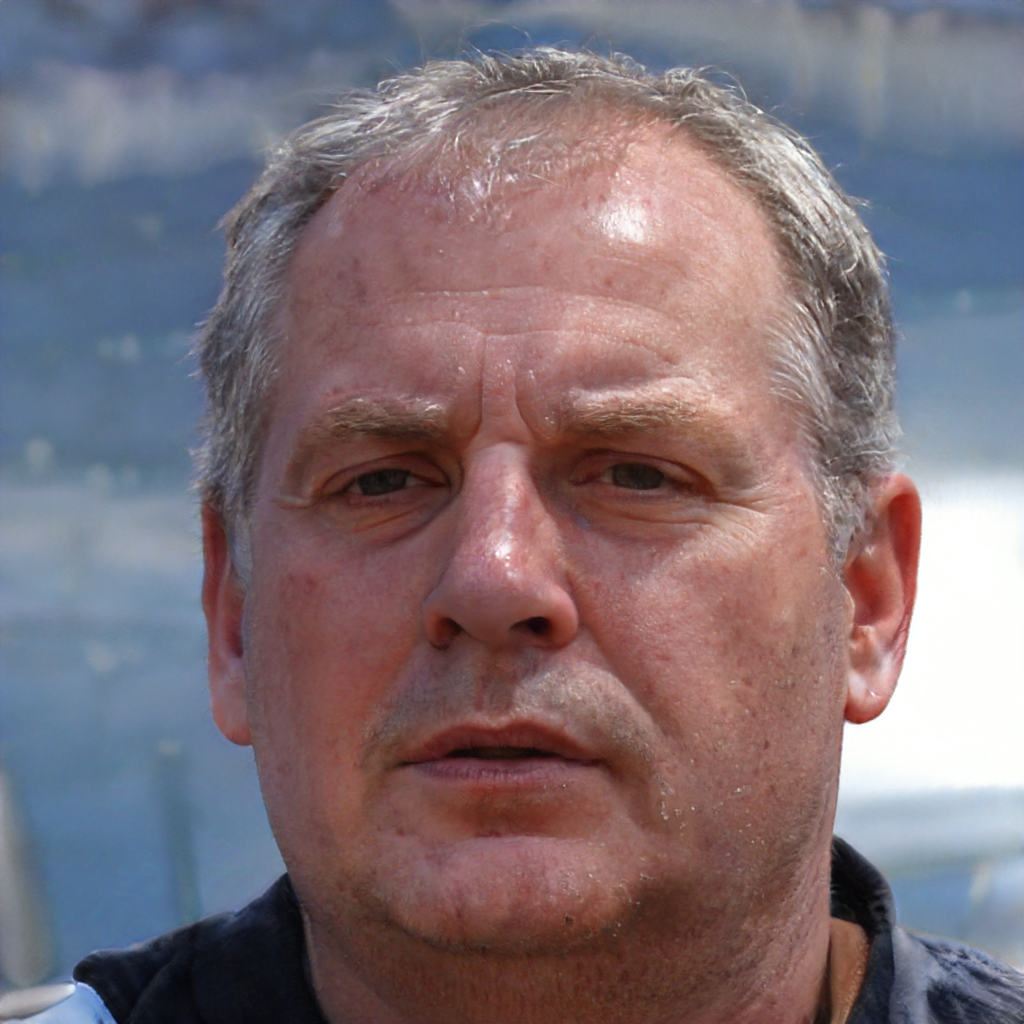
Gender: Male